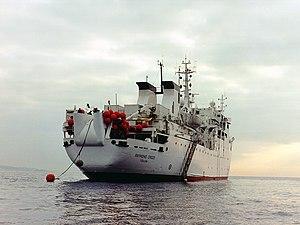
Le navire câblier ""Raymond Croze"" devant La Seyne sur Mer en 1993."
Depuis 1850 la France a été avec l'Angleterre à l'origine de poses de câbles sous-marins de communications. Depuis cette date pas moins de vingt navires câbliers français ont été gérés par les services de l'État. En 2000, France Télécom privatisé a créé la filiale France Télécom Marine, chargée de la gestion de ses quatre navires. À cette société a succédé en 1999, Orange Marine, qui exploite en 2014, 6 navires.